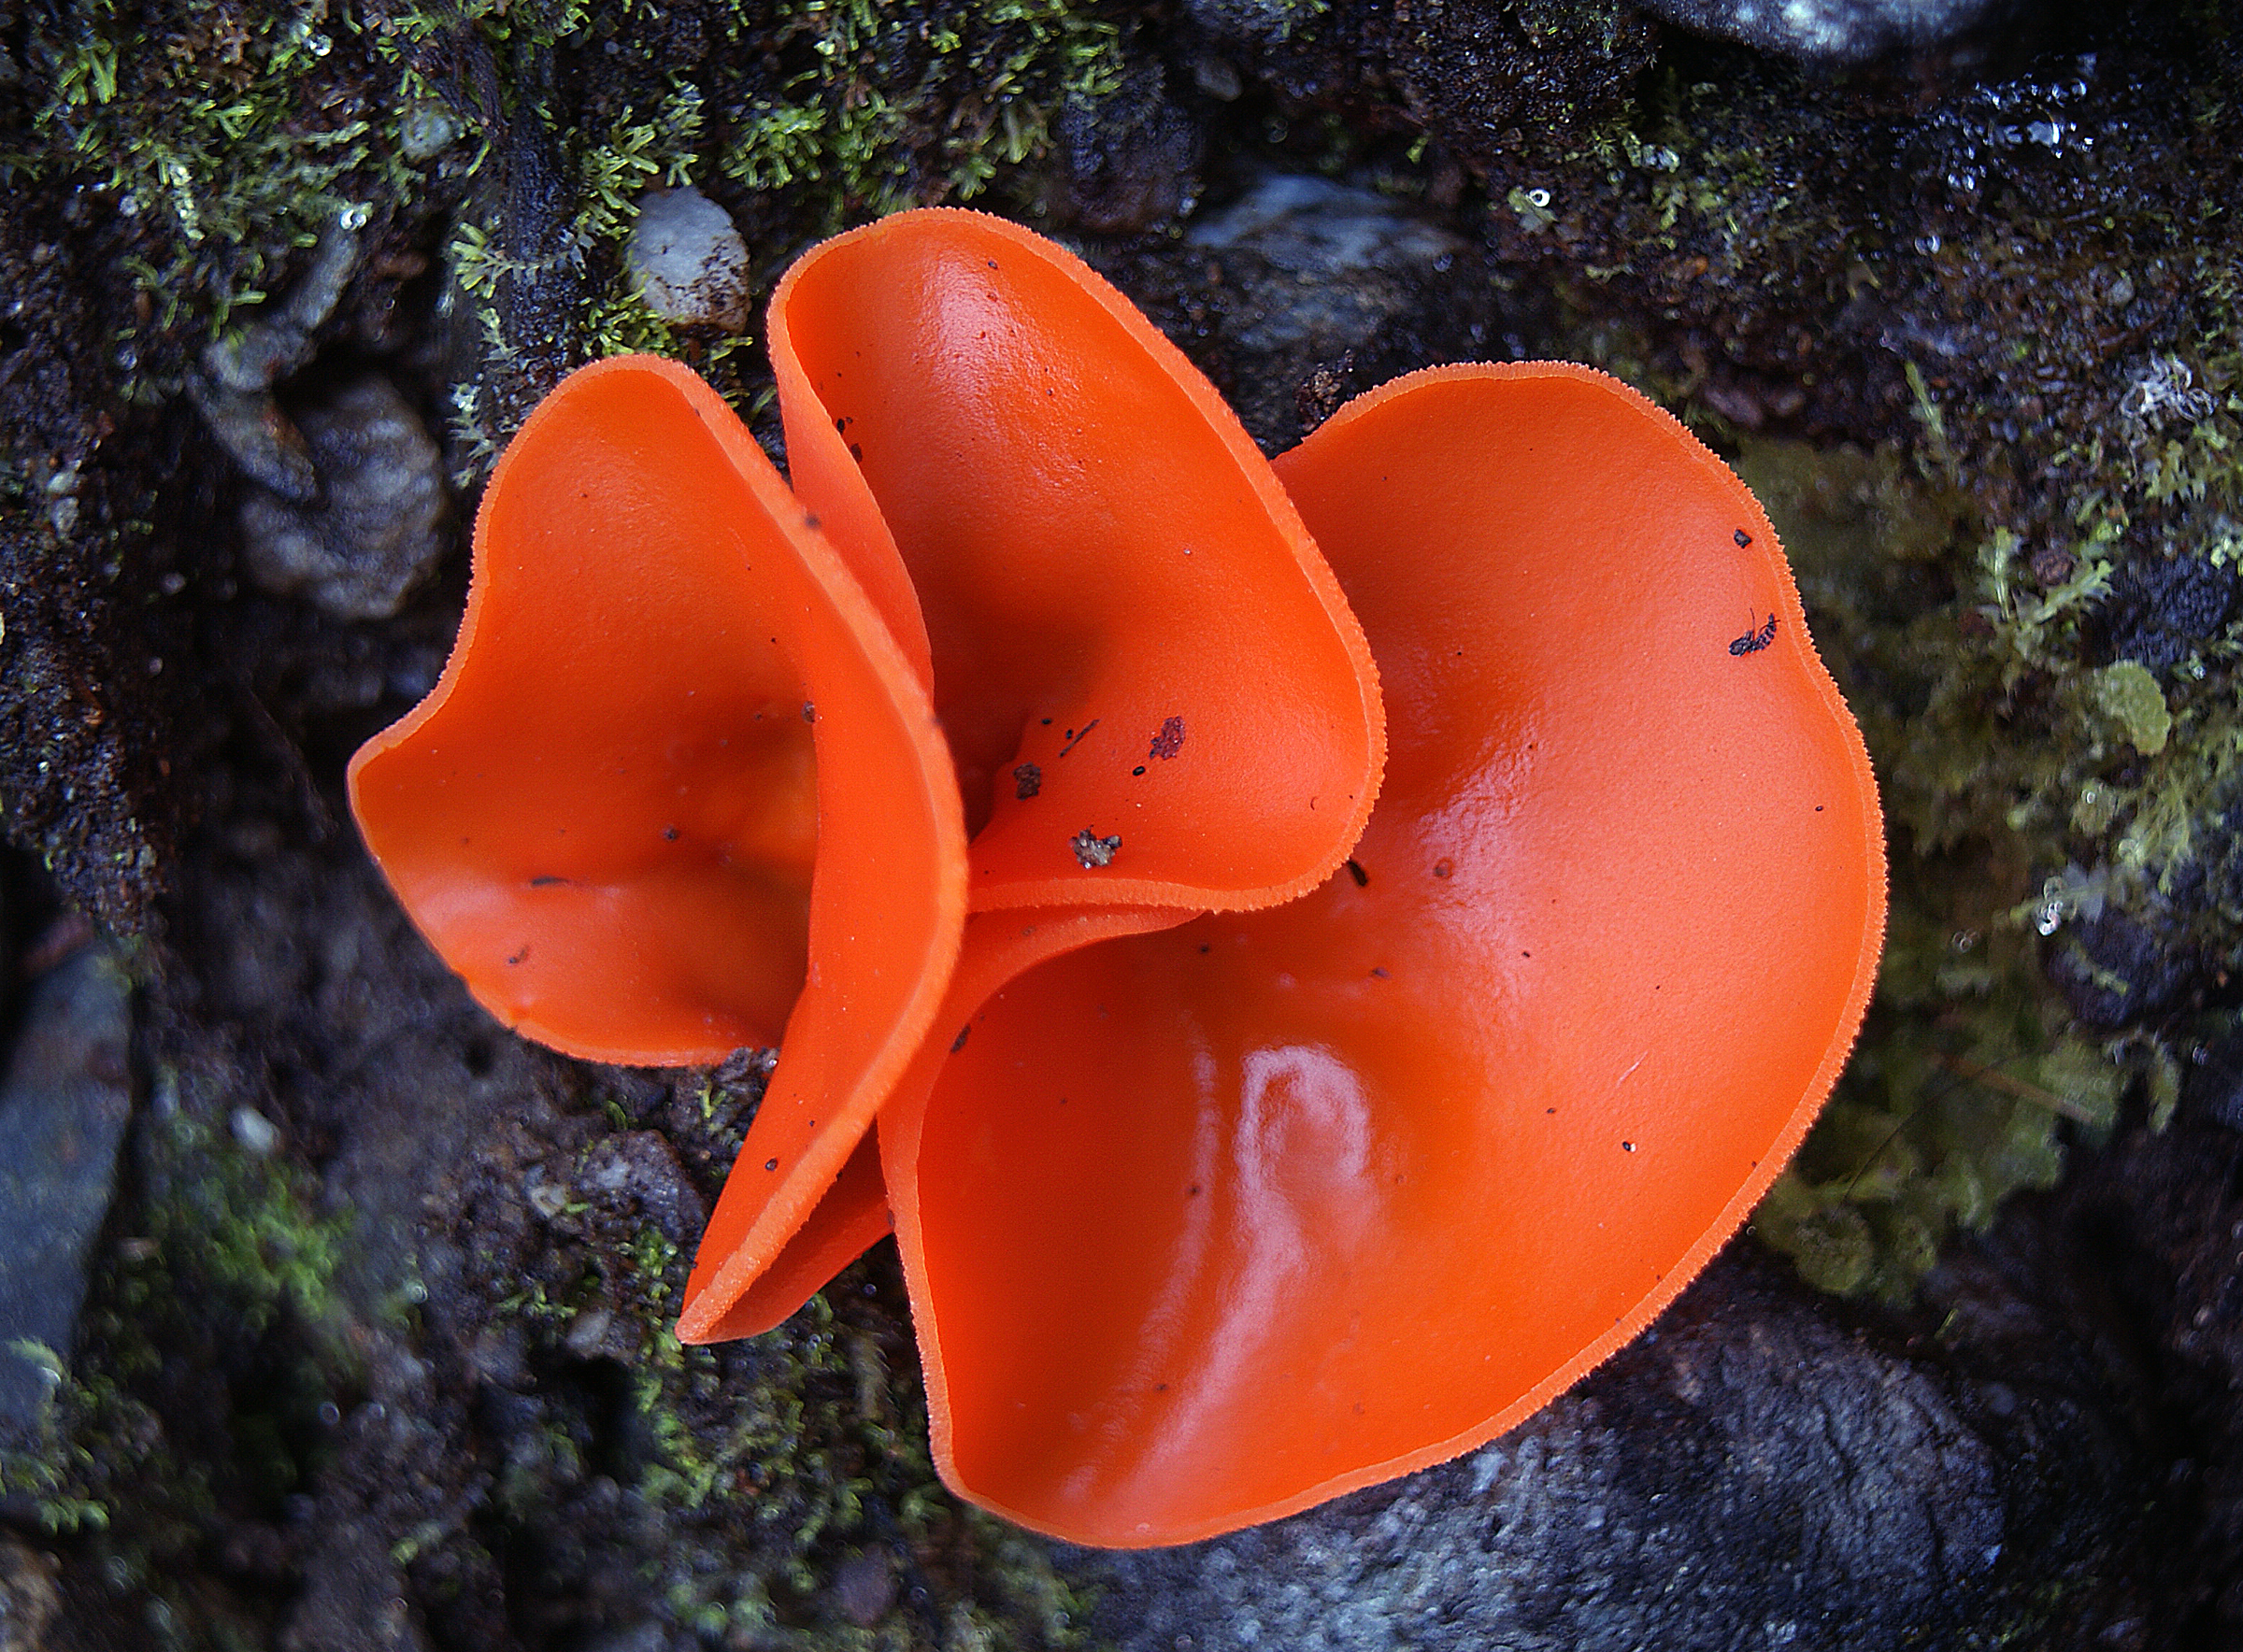
flower, orange, biology, mushroom, flora, fungus, fungi, explored, sonydslra300, orangepeelfungus, auriculariales, macro photography, medicinal mushroom, marine biology, auriculariaceae